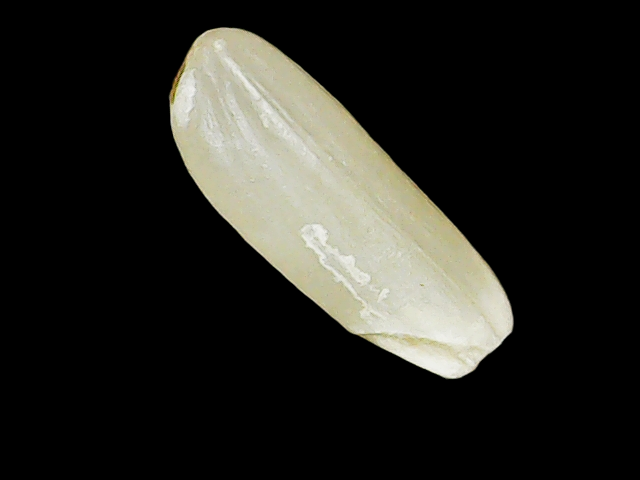
Rice variety: Binadhan23